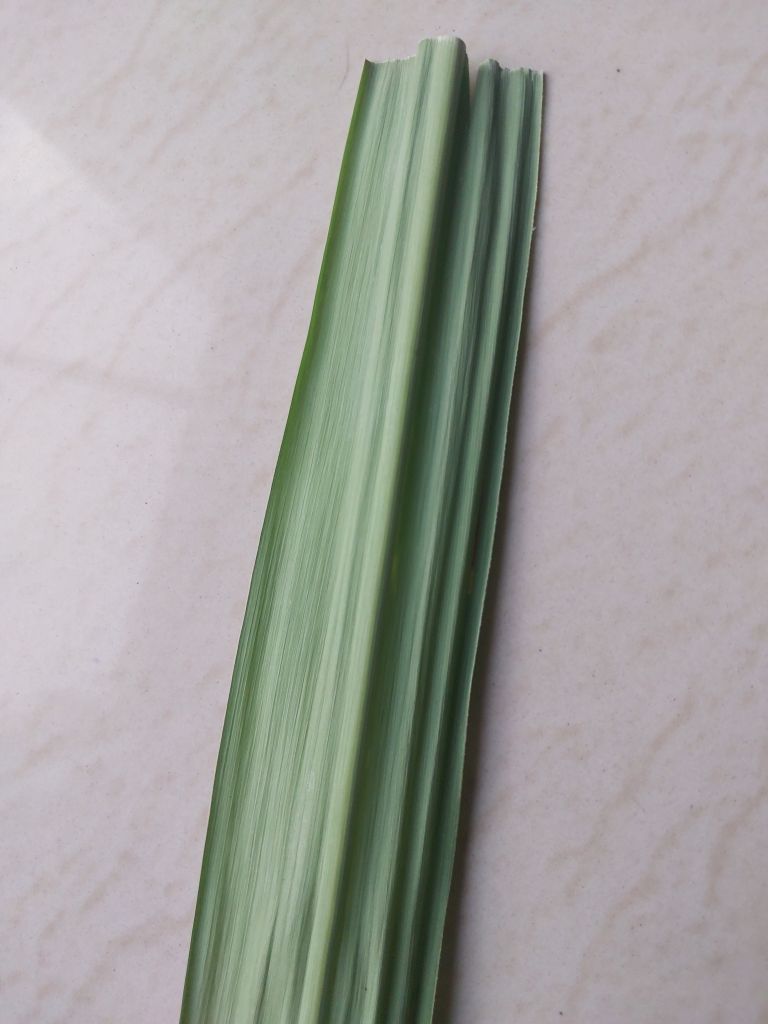
Label: Healthy